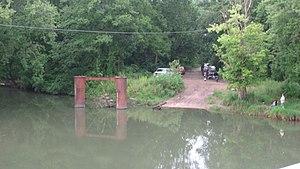
La rivière Embarras est un cours d'eau de l'État de l'Illinois aux États-Unis.